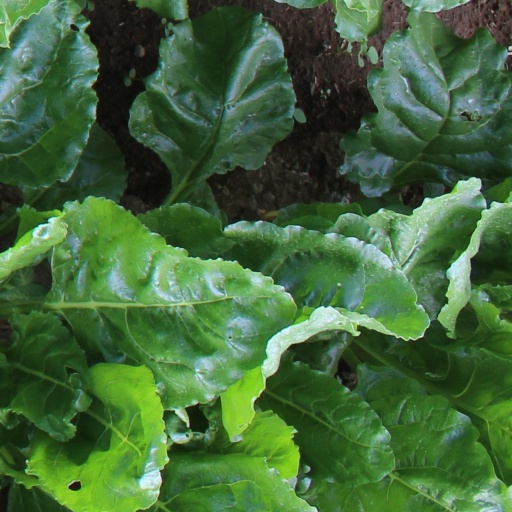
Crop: sugar beet